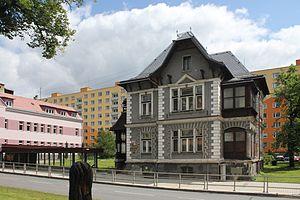
Desná est une ville du district de Jablonec nad Nisou, dans la région de Liberec, en République tchèque. Sa population s'élevait à 3 134 habitants en 2018.